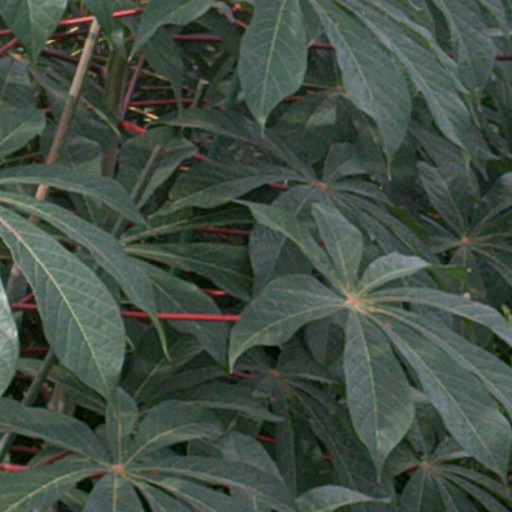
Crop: cassava